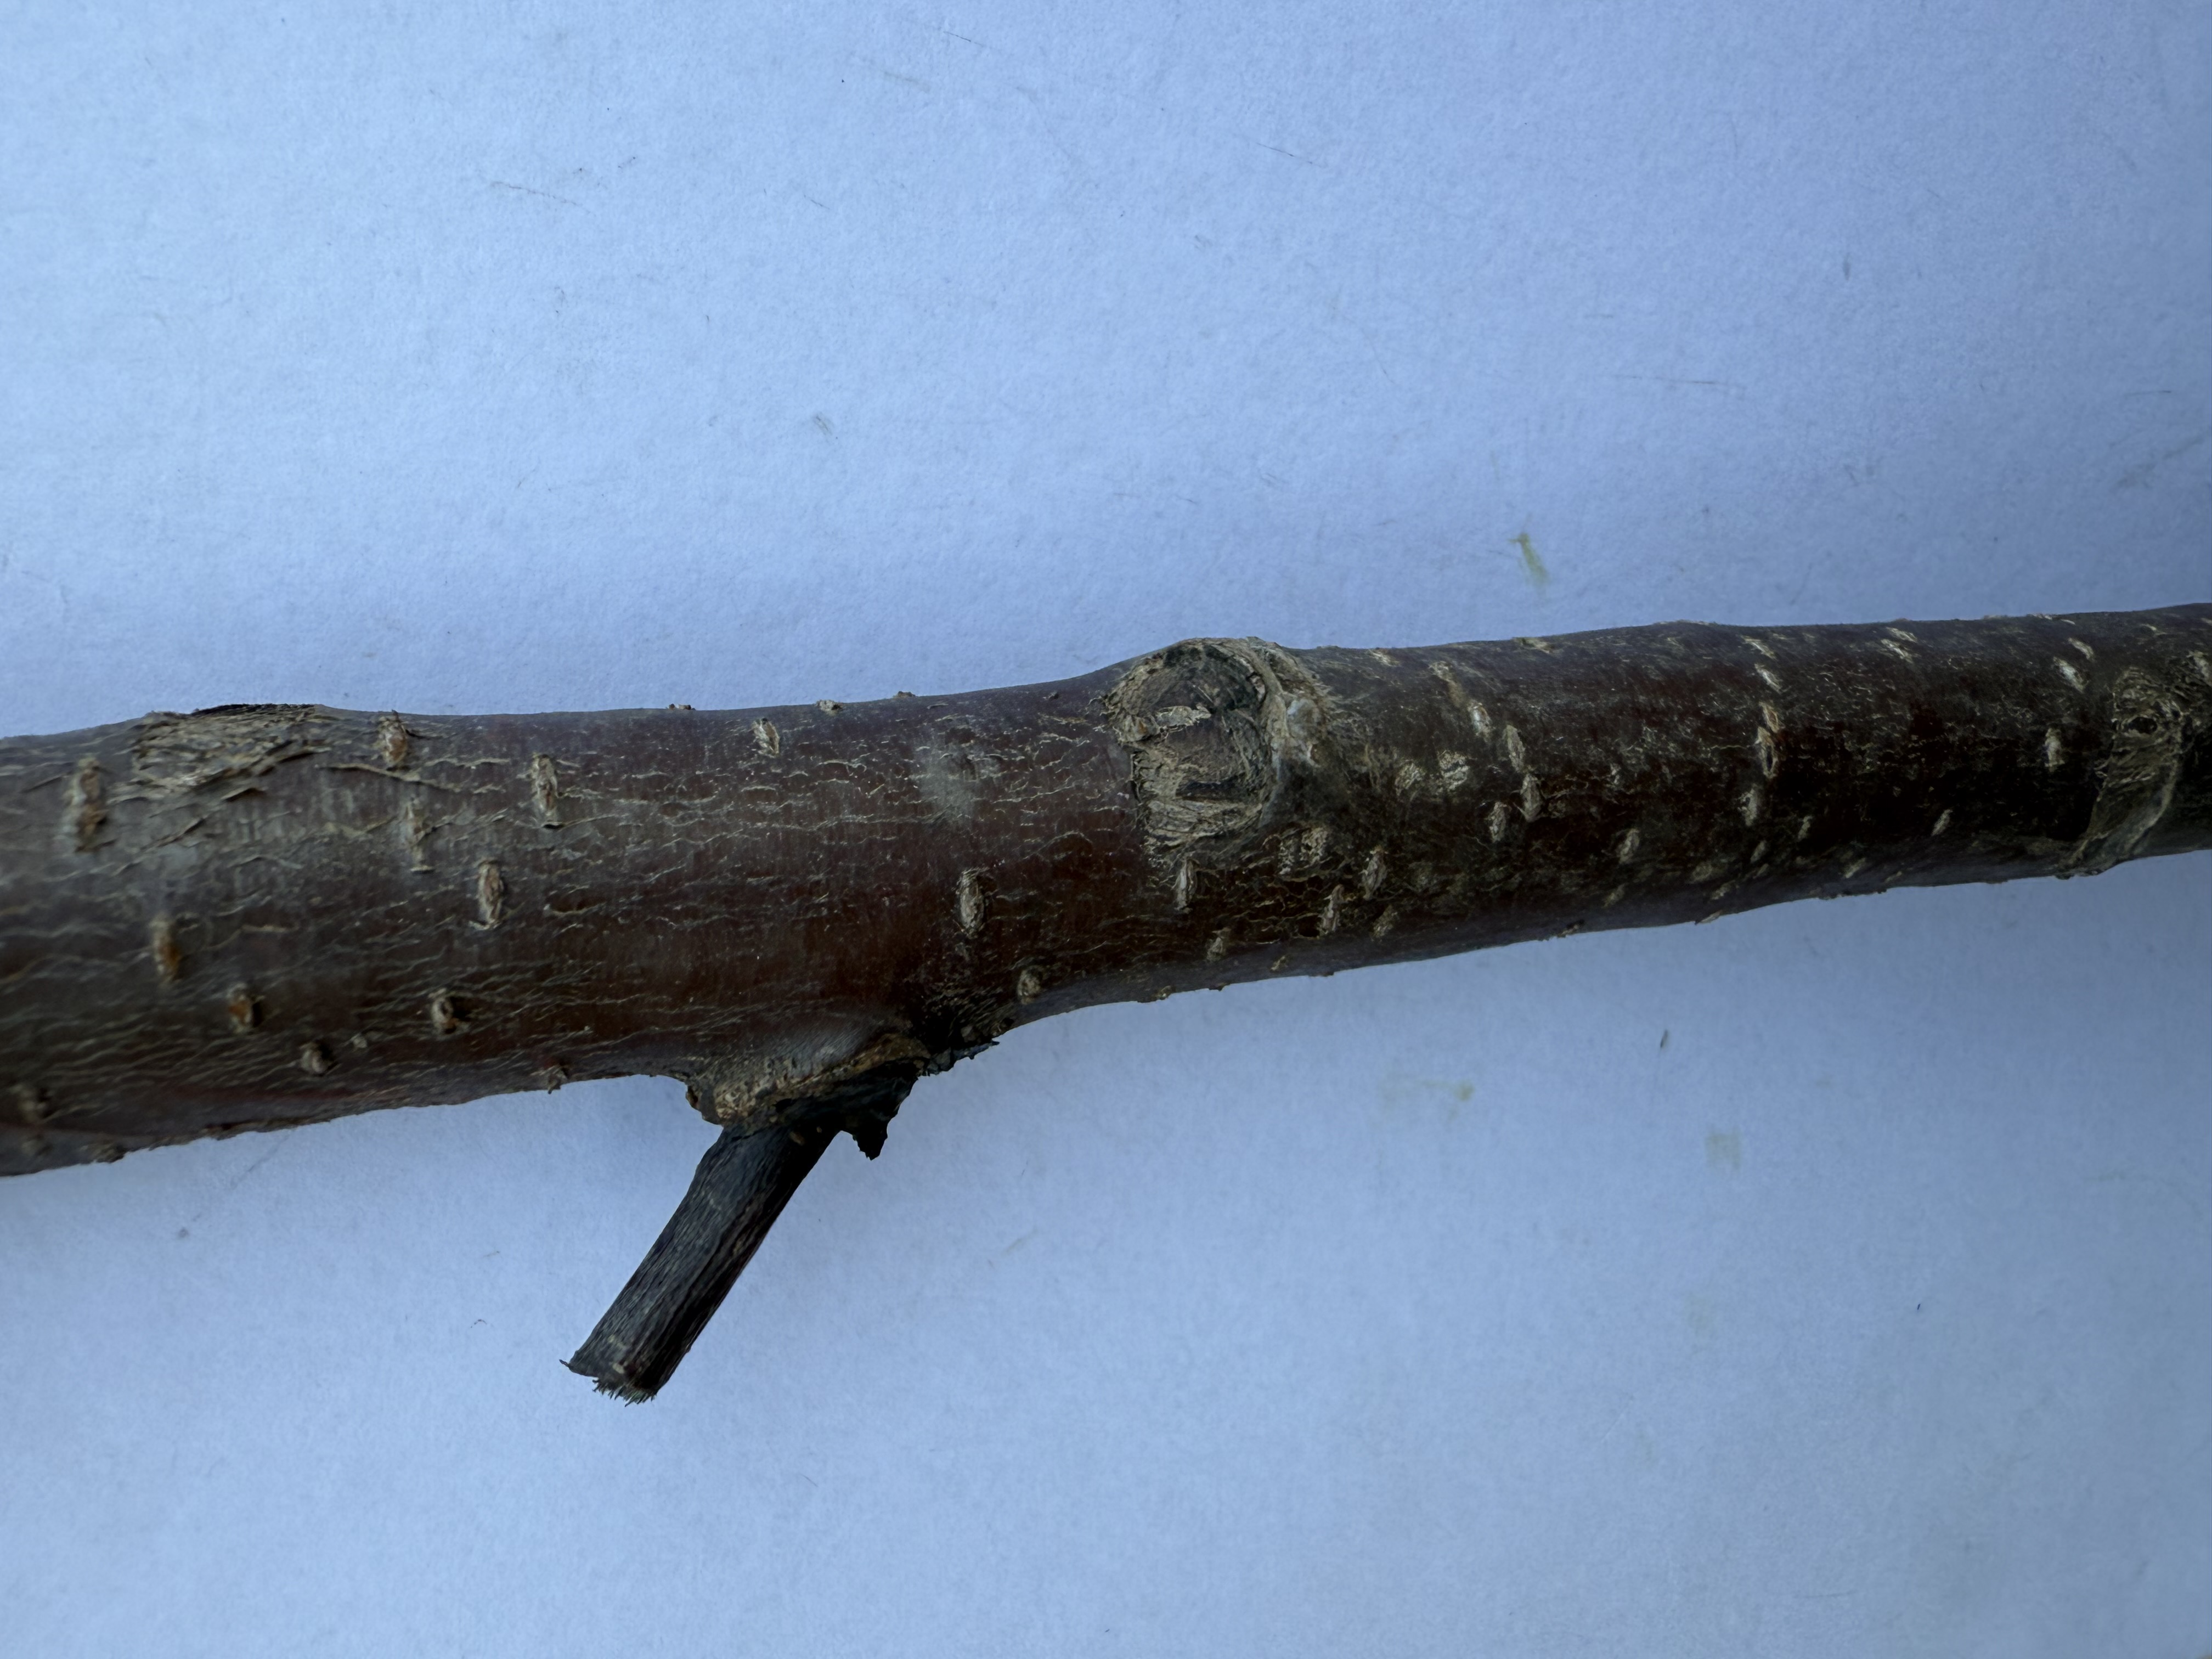
Variety: Sour Cherry